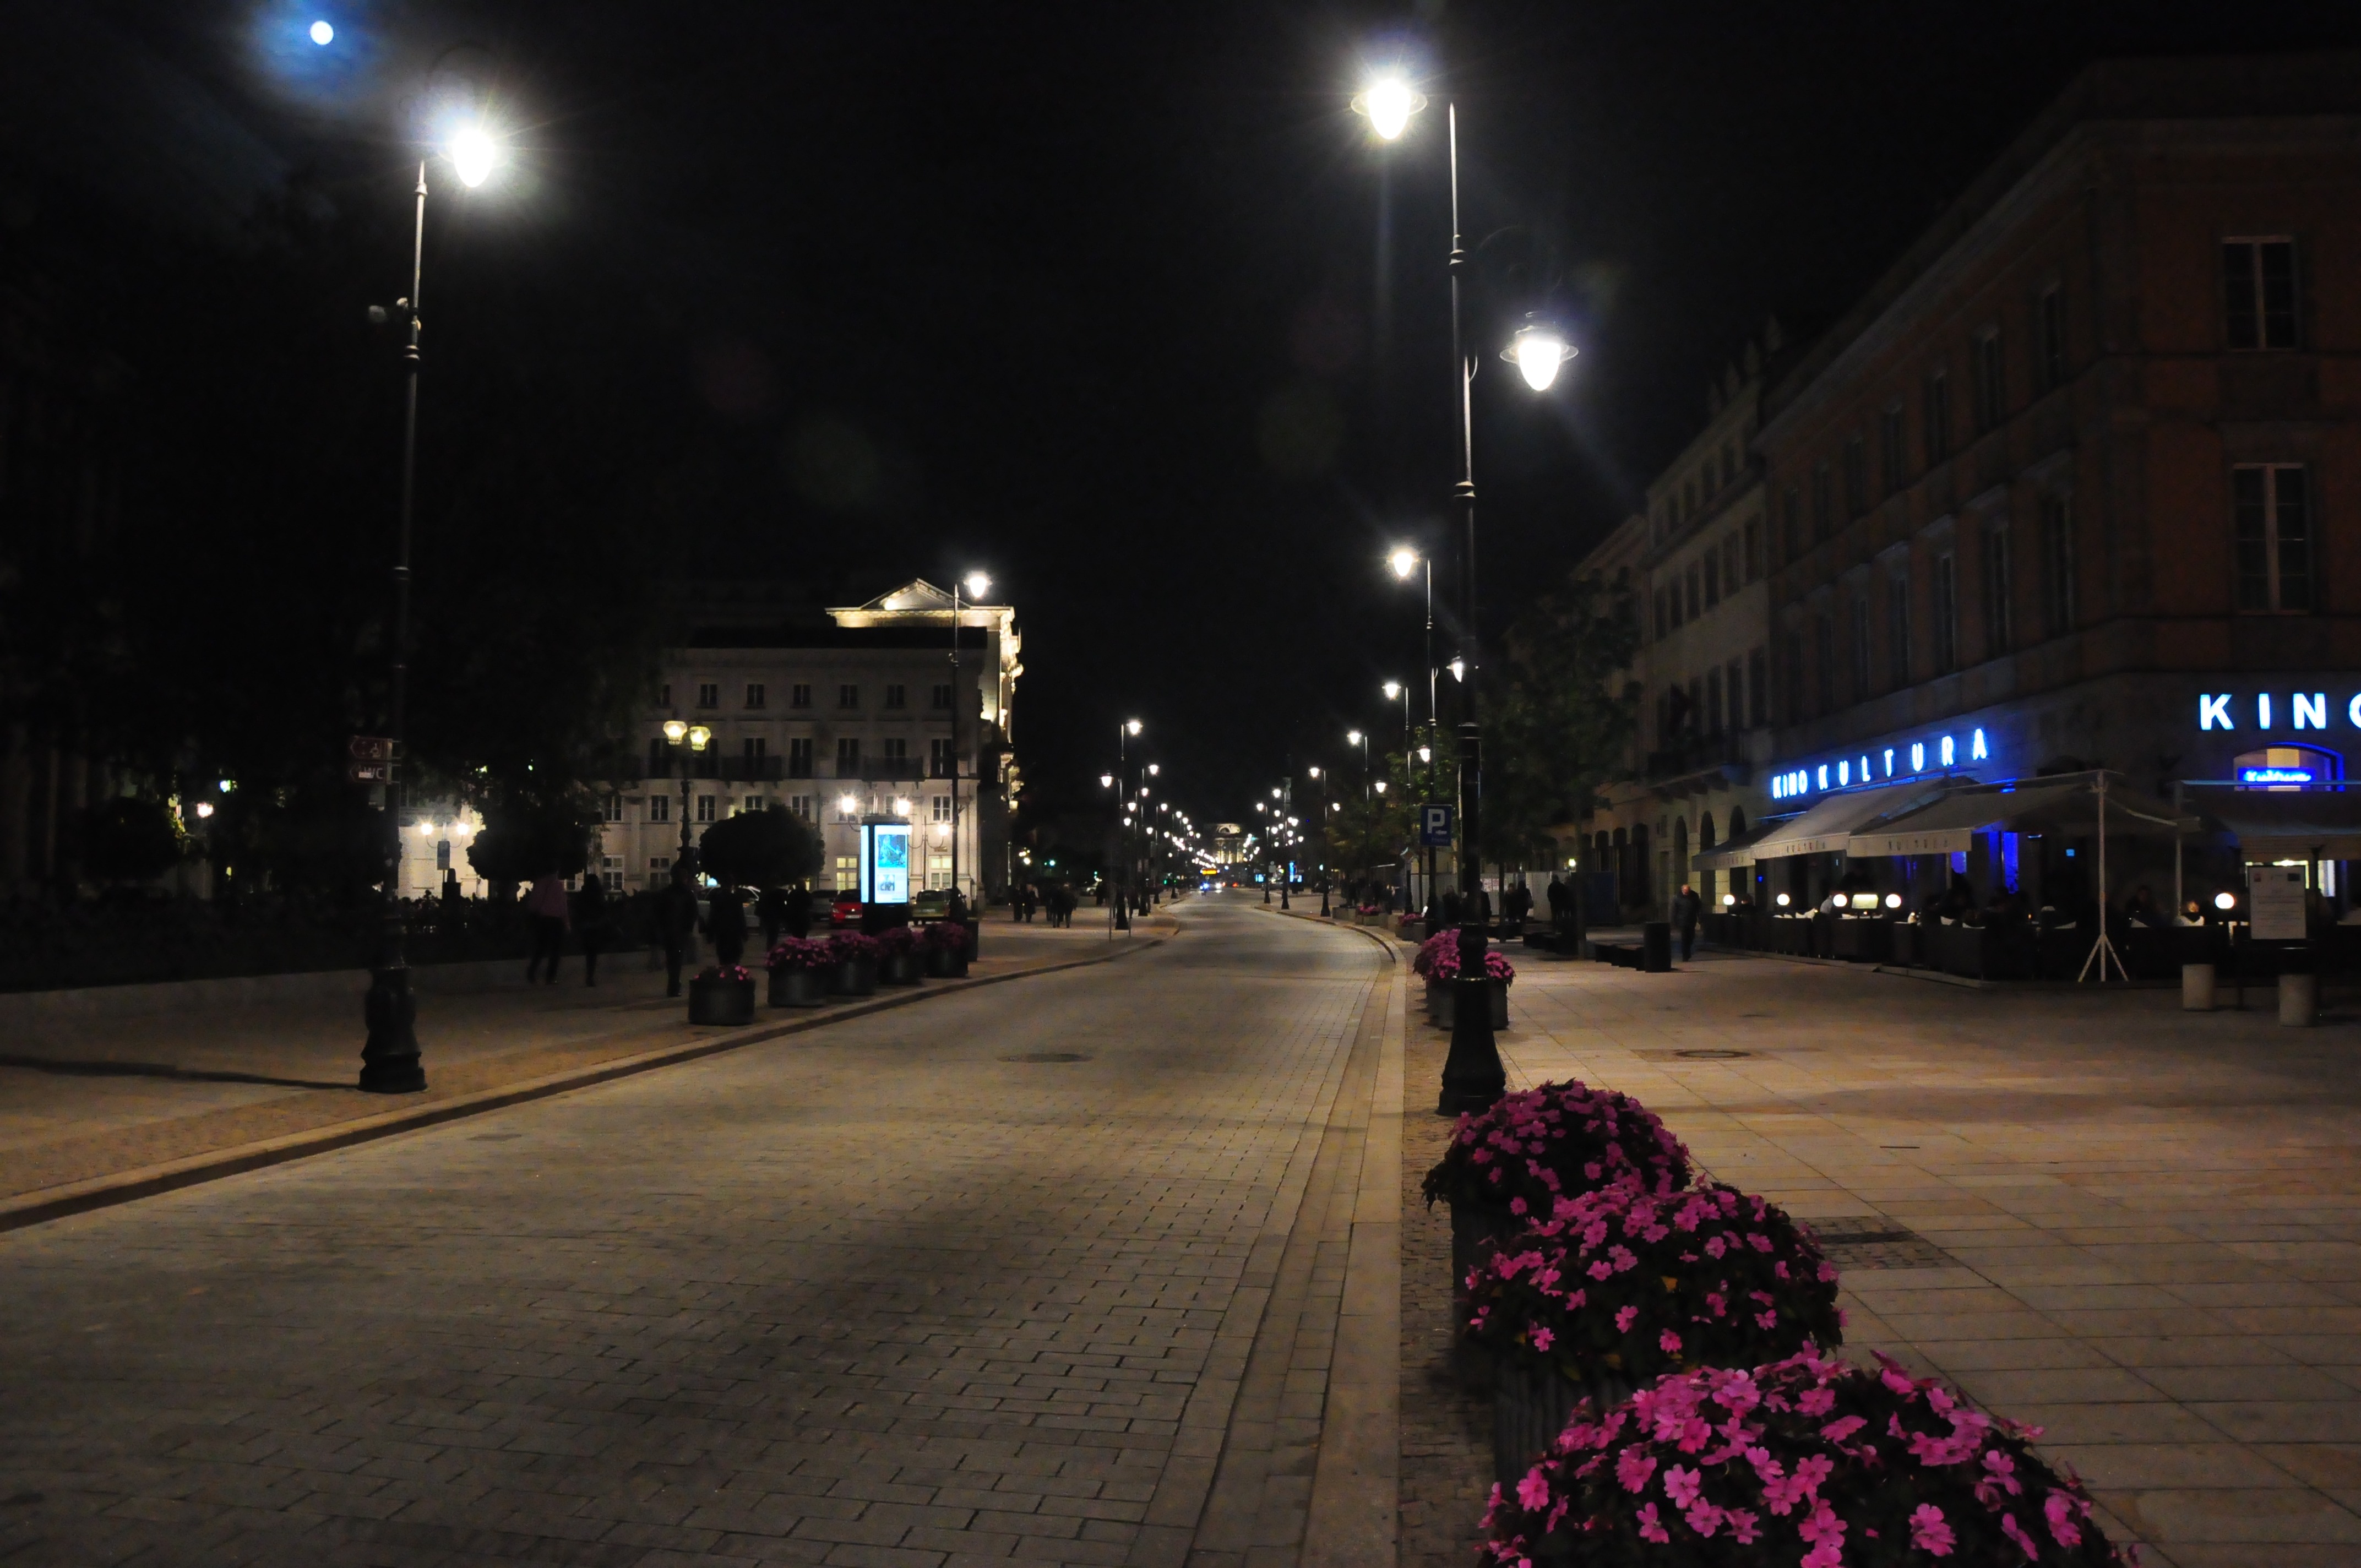
light, road, street, night, city, cityscape, downtown, dusk, evening, darkness, street light, lane, lighting, infrastructure, poland, light fixture, warsaw, the old town, urban area